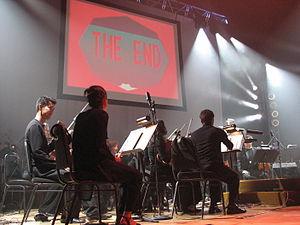
L'écran ""The End"" de Missile Command durant le Video Games Live Concert de Toronto"
Missile Command est un jeu vidéo développé par Atari Inc., sorti en avril 1980 sur borne d'arcade. Il s'agit d'un shoot 'em up fixe prenant pour cadre une guerre nucléaire. Le joueur doit défendre des villes cibles de missiles balistiques à l'aide de batteries sol-air.